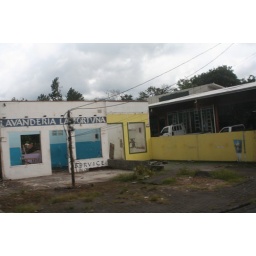
from the bus window in la fortuna